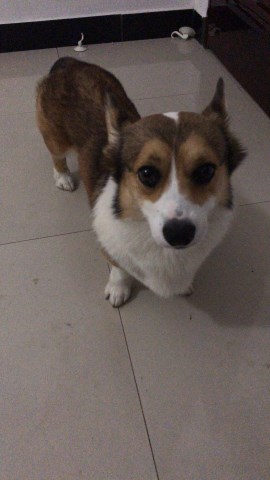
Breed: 2909-n000116-Cardigan